Answer in natural language. Considering the relative positions, where is Doorway (marked A) with respect to black colour television (marked B)? Choose between the following options: left or right
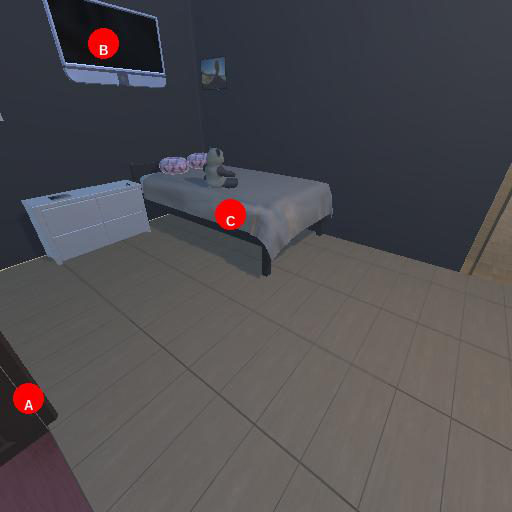
<answer>right</answer>